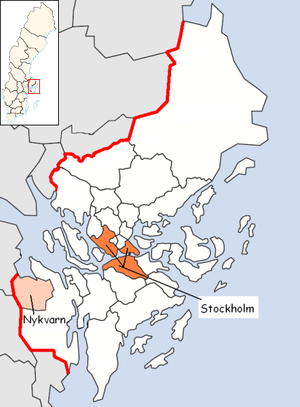
Nykvarns kommun
Nykvarn kommune ligger i det svenske län Stockholms län i Södermanland. Kommunens administrationscenter ligger i byen Nykvarn. Nykvarns kommun er den mindste kommune i Stockholms län målt på indbyggertallet.